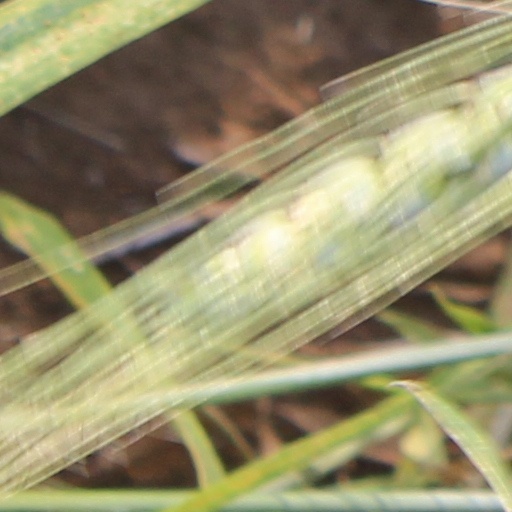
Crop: wheat